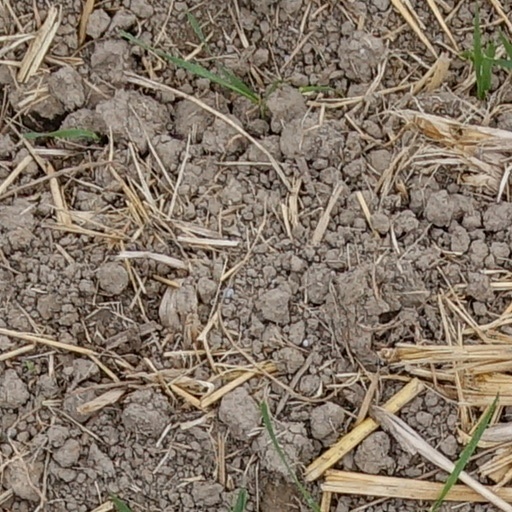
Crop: wheat